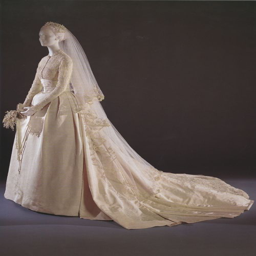
sublimely sumptuous dress worn for her marriage and designed by a costume designer